Philip Jablon

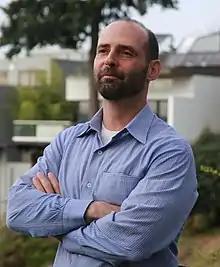

Philip Jablon (born ) is an American independent researcher, known for photographing and documenting historic movie palaces and stand-alone movie theaters in Thailand and neighbouring countries through his blog, the "Southeast Asia Movie Theater Project".